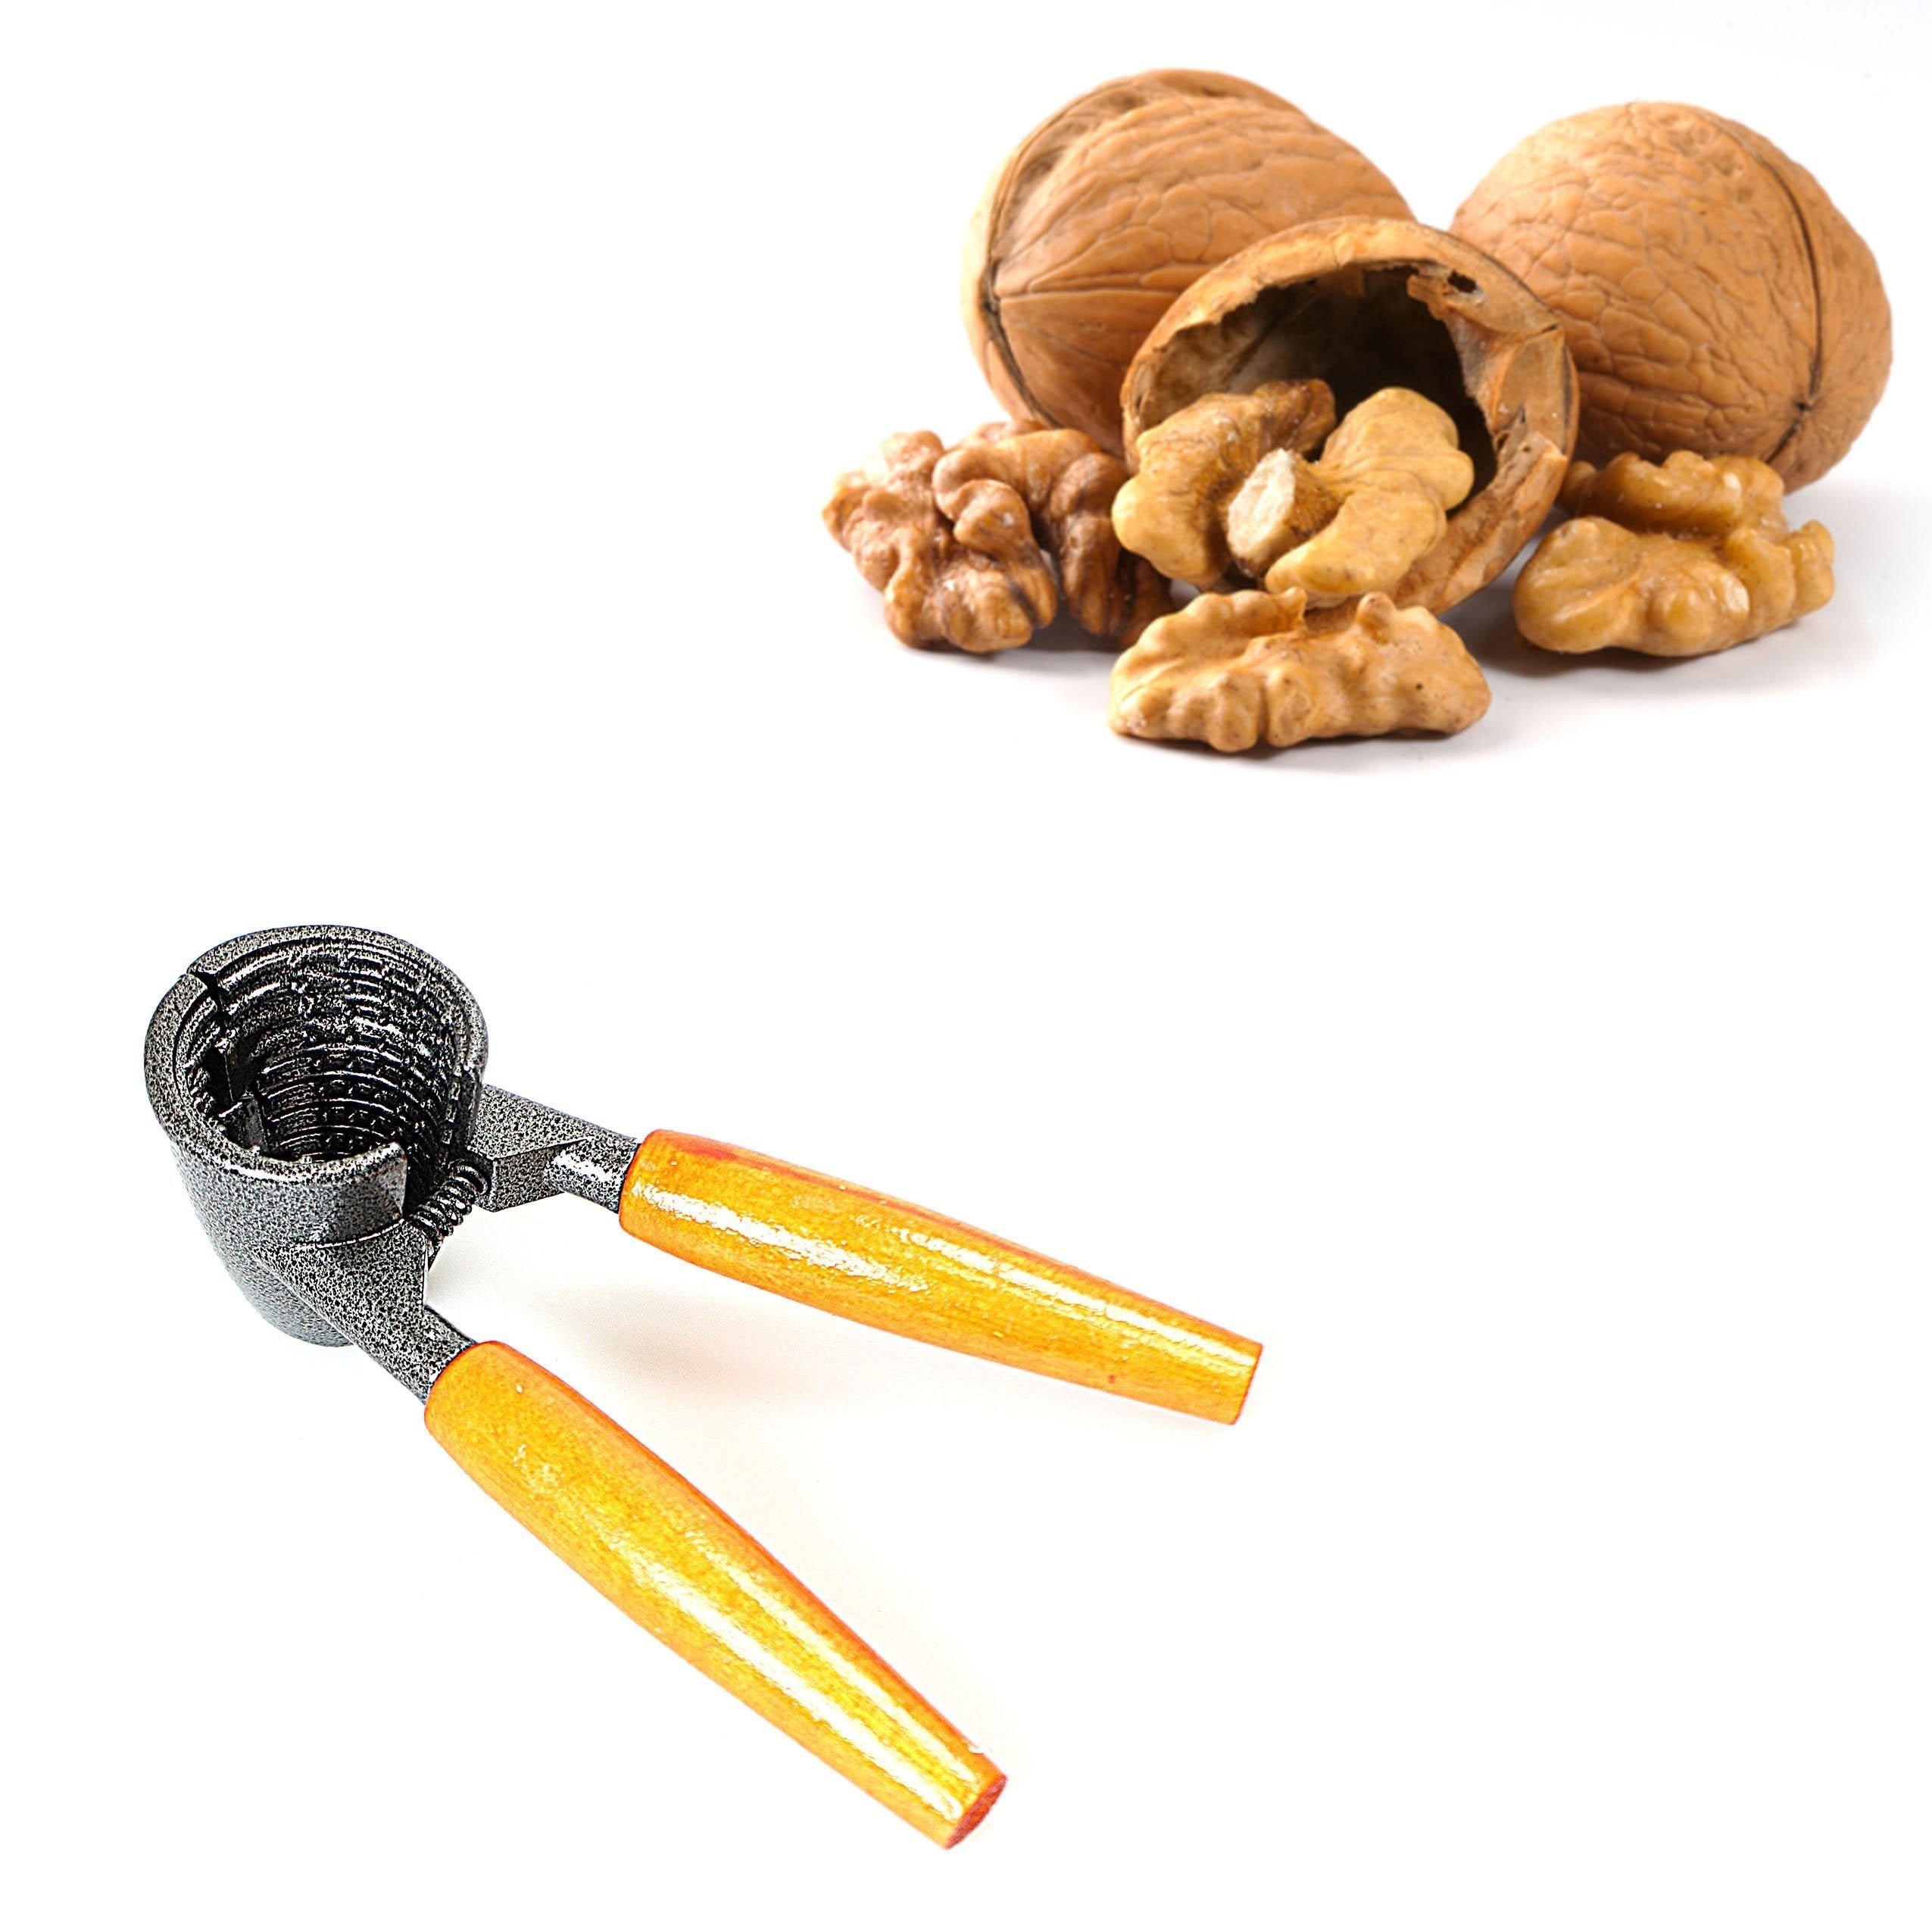
Metal Walnut Nut Cracker 3237 (Parcel Rate)
*** Unless stated, prices are per 1 unit, colours and designs may vary from the photos, sizes given are approximations, stock is subject to availability *** Metal Walnut Nut Cracker
Brand: MM HOMESTORES
Category: Home & Garden > Kitchen & Dining > Kitchen Tools & Utensils > Food Crackers > Nutcrackers > Lever Nutcrackers